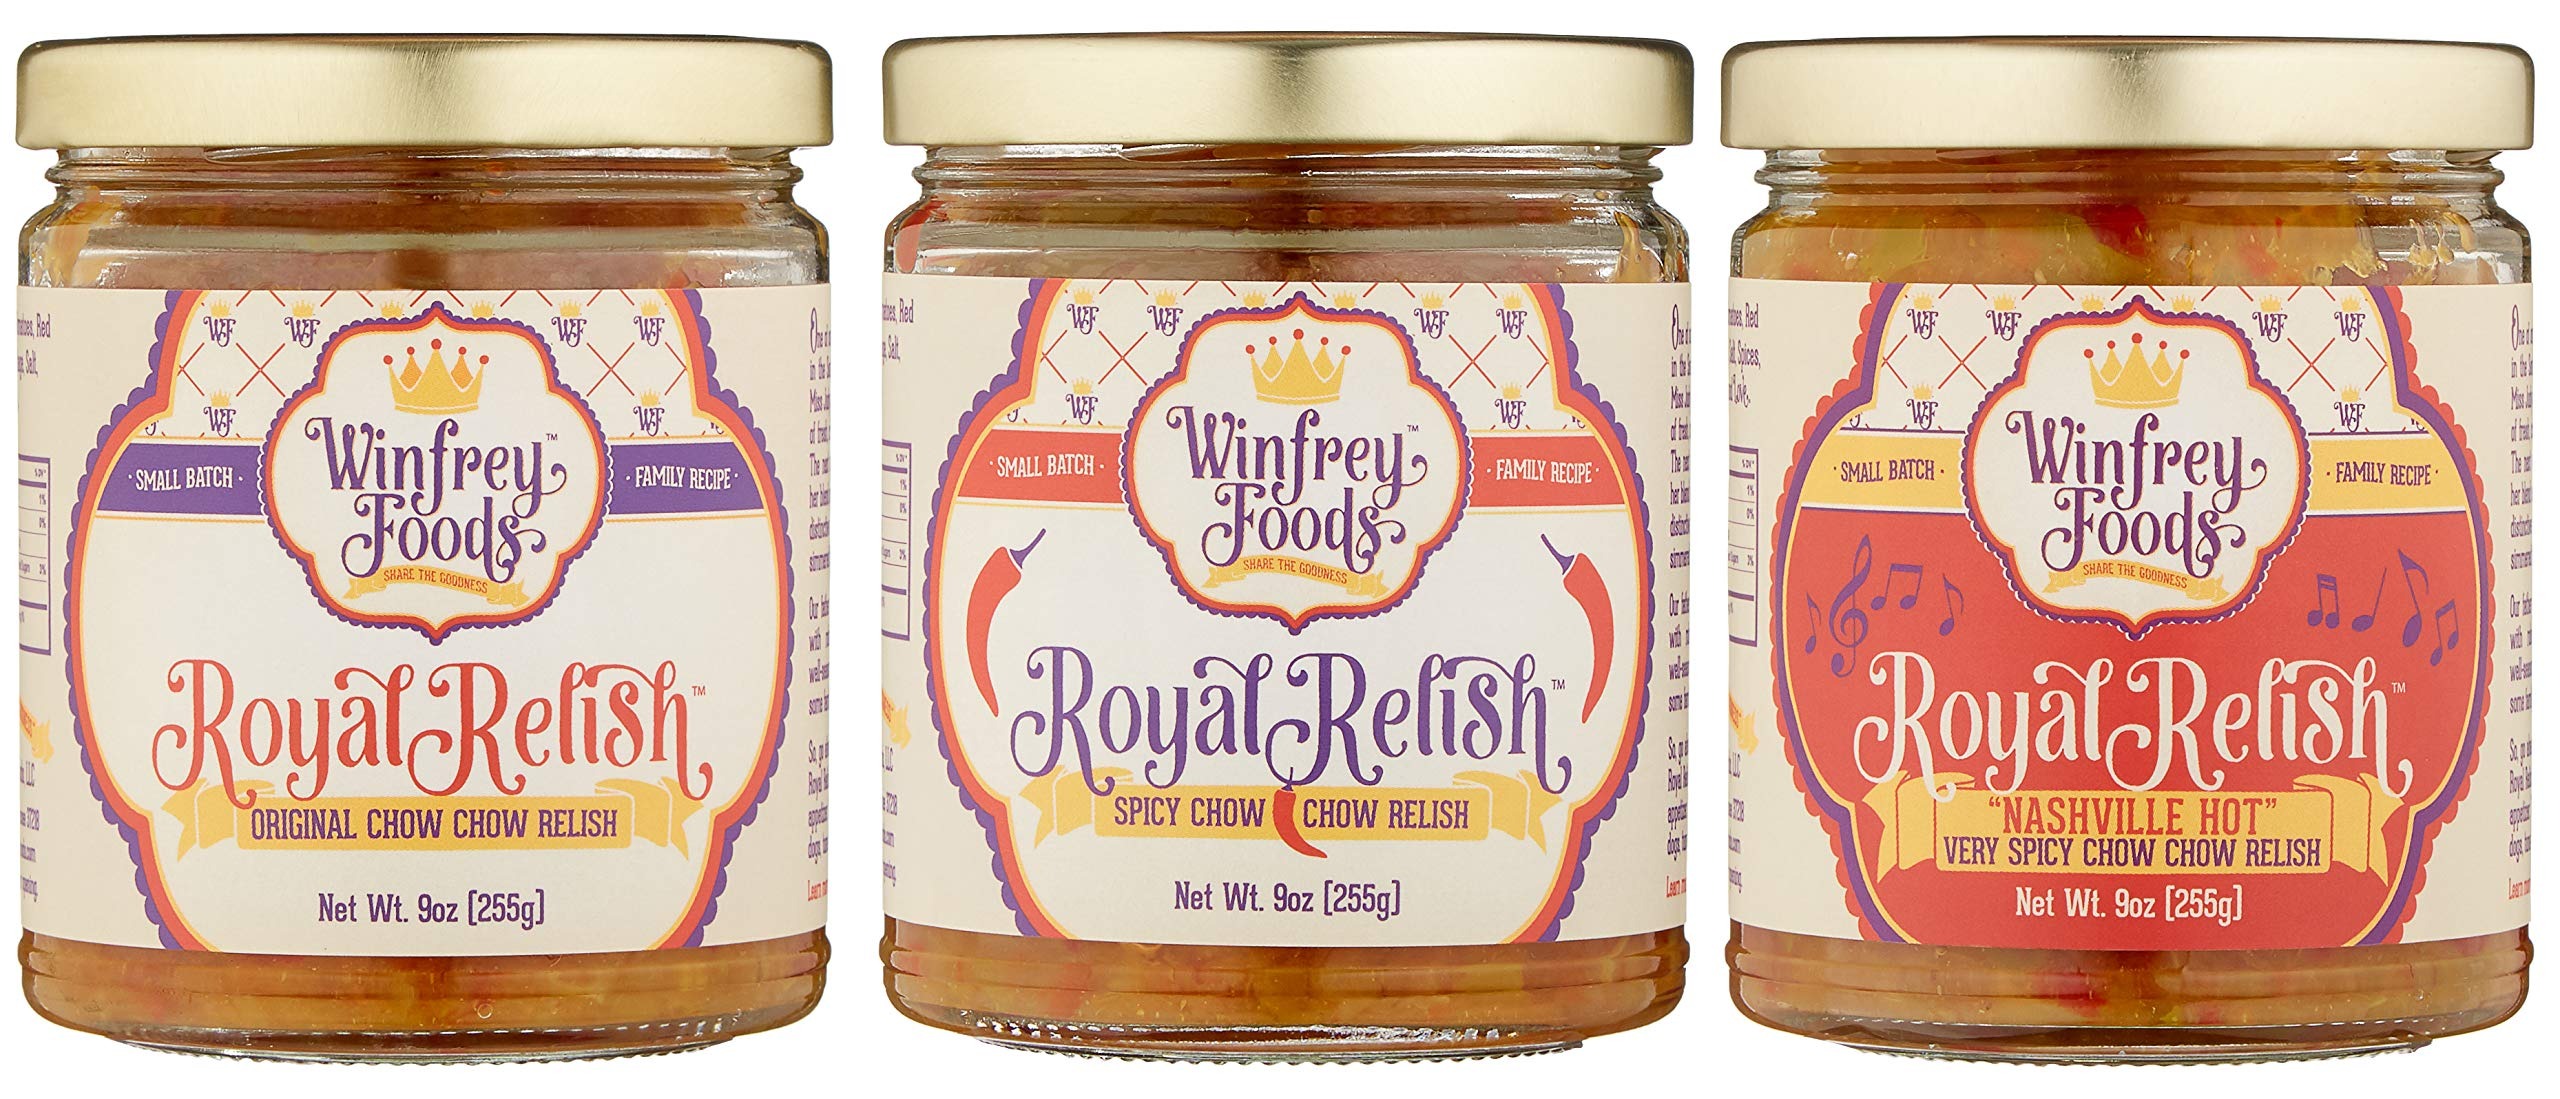
Item Name: Winfrey Foods Royal Relish Original Chow Chow Relish (3 pack)
Bullet Point 1: The Winfreys have turned an old Southern favorite into a new multiuse condiment. -The Winfrey Foods Royal Relish 3-pack addresses every flavor palate.
Bullet Point 2: -It tantalizes taste buds, adding a bold burst of flavor and makes you an instant gourmet chef! -Low-cal with a clean label, it is a healthy choice.
Bullet Point 3: Serve up all three flavors of Royal Relish with burgers & bratwursts. Kids love Winfrey's original chow chow on hot dogs and vegetables.
Bullet Point 4: Whip up some deli style chicken salad, deviled eggs and tuna with spicy Royal Relish. -Hearty meat eaters love Spicy and Nashville Hot on pulled pork and prime rib.
Bullet Point 5: Seafood lovers enjoy Nashville Hot Royal Relish on salmon, sushi and catfish. Vegans and vegetarians enjoy all three mouth-watering flavors with sushi, hummus, snacks and appetizers. It’s your EVERYTHING!
Product Description: Small batch. Family recipe. Made with apple cider vinegar, onions, green tomatoes, red bell peppers, green bell peppers, sugar, cabbage, salt, spices, red chili peppers and love. Share the goodness. One of our favorite memories growing up in the South, is the vision of our mother Miss Judy carefully hand-grinding baskets of fresh, colorful late summer vegetables. The next morning, at dawn, we'd watch her blend secret spices and, like magic, the distinctive aroma of a savory mixture slowly simmered into what's known as chow chow. Our father anticipated enjoying the delicacy with a plate piled with robust flavored beans, buttery corn bread and well-seasoned turnip greens. Our chow chow is so good, that at some family gatherings it is requested just as much as dessert. So, go ahead. Pick up a jar or two and see for yourself. Try our Royal Relish with chicken, fish, pork, beef, vegetables, or as an appetizer. The tantalizing taste will even dress up burgers, hot dogs, tuna and chicken salad. www.winfreyfoods.com. Learn more and get inspired with recipes at www.winfreyfoods.com.
Value: 27.0
Unit: Ounce

Price: 22.495